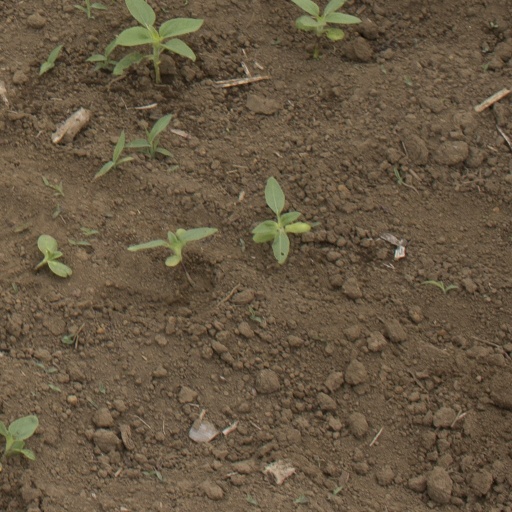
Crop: Jerusalem artichoke